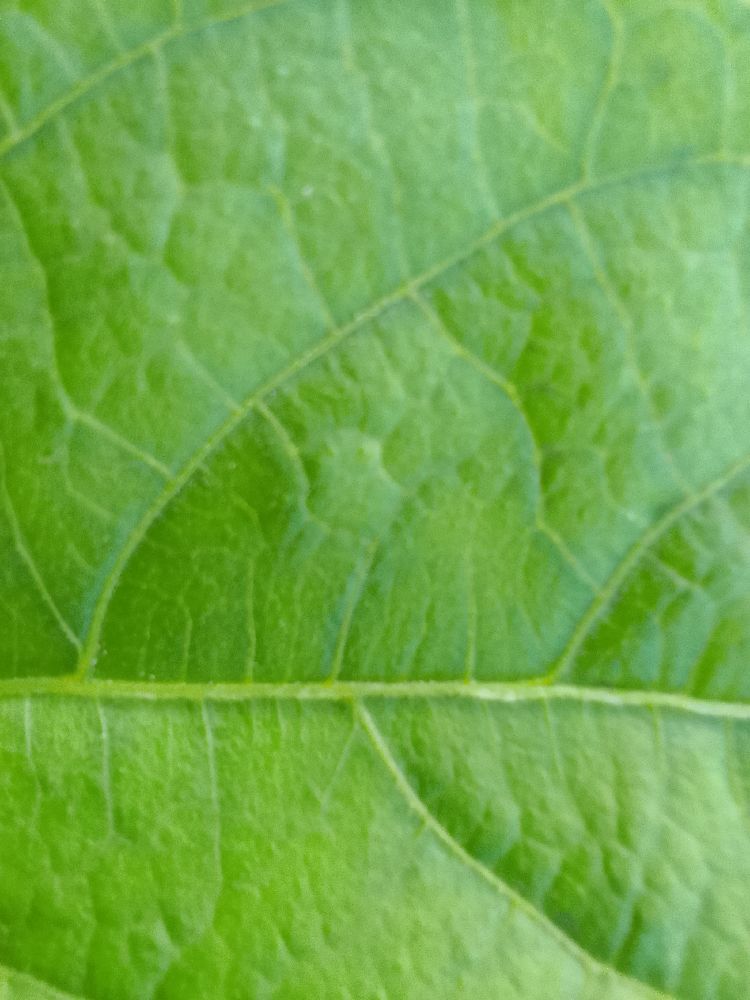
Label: healthy